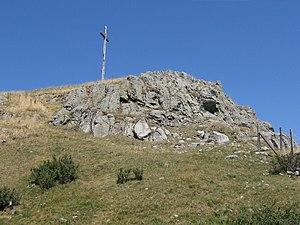
Le truc de Muret (1244 m) dans la commune de St laurent de Muret (Lozère)
Saint-Laurent-de-Muret est une commune française, située dans le département de la Lozère en région Occitanie.